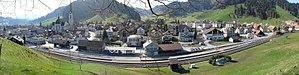
Escholzmatt est une localité et une ancienne commune suisse du canton de Lucerne, située dans l'arrondissement électoral d'Entlebuch.